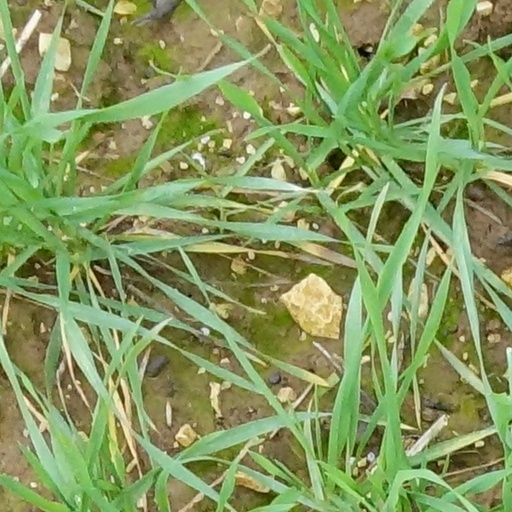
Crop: wheat